Answer in natural language. Considering the relative positions, is brown wooden desk (marked C) above or below yellow sitting with blue legs (marked B)? Choose between the following options: above or below
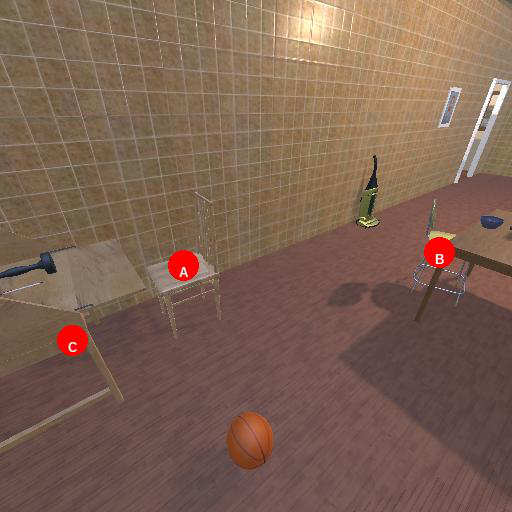
<answer>below</answer>